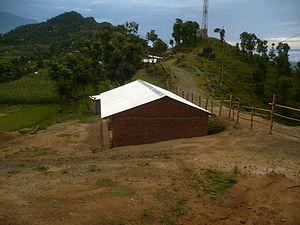
Aarupokhari est un comité de développement villageois du Népal situé dans le district de Gorkha. Au recensement de 2011, il comptait 4 564 habitants.